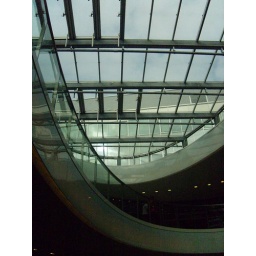
Een dag-excursie, georganiseerd door Cheops, in het (uiteindelijk niet zo) zonnige zuiden van Nederland: Eindhoven!